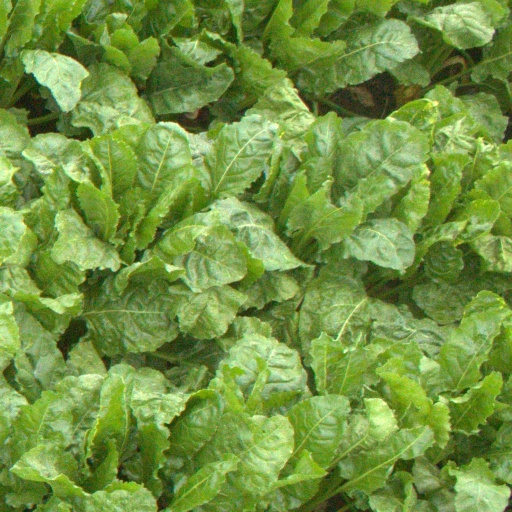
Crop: sugar beet